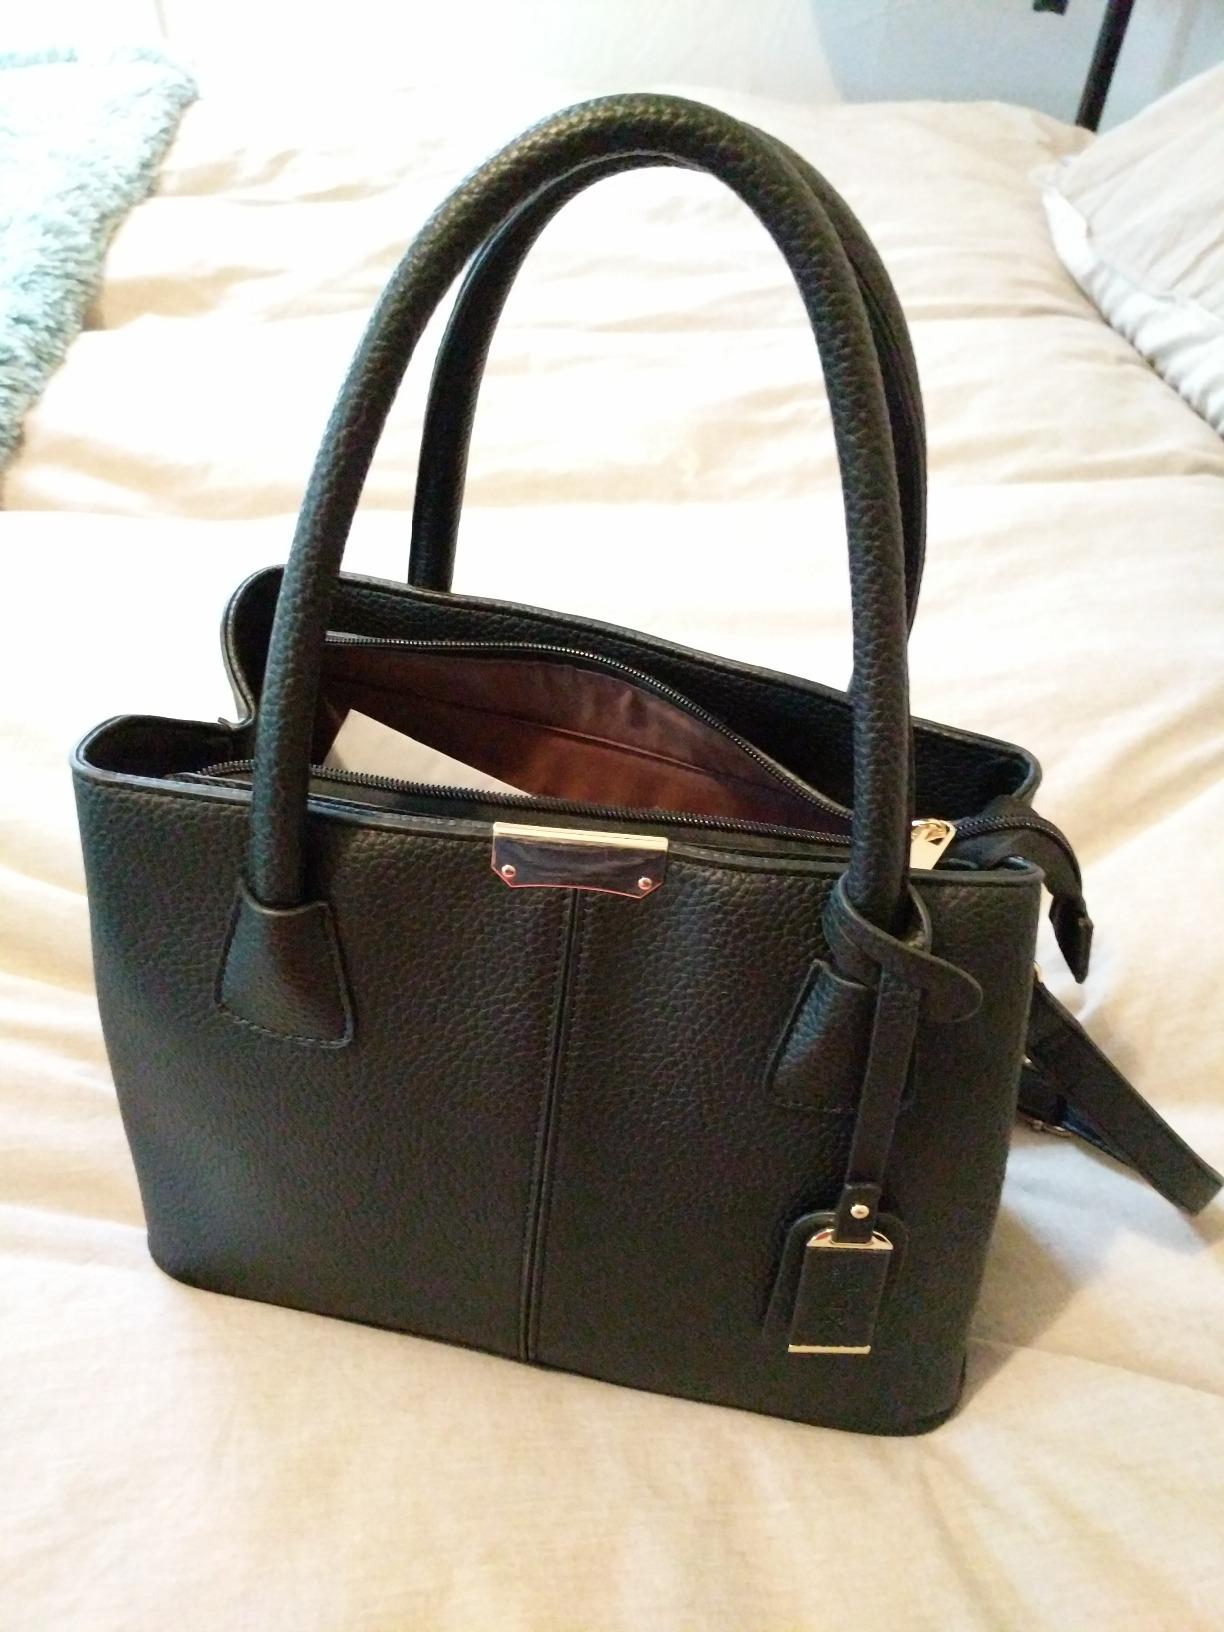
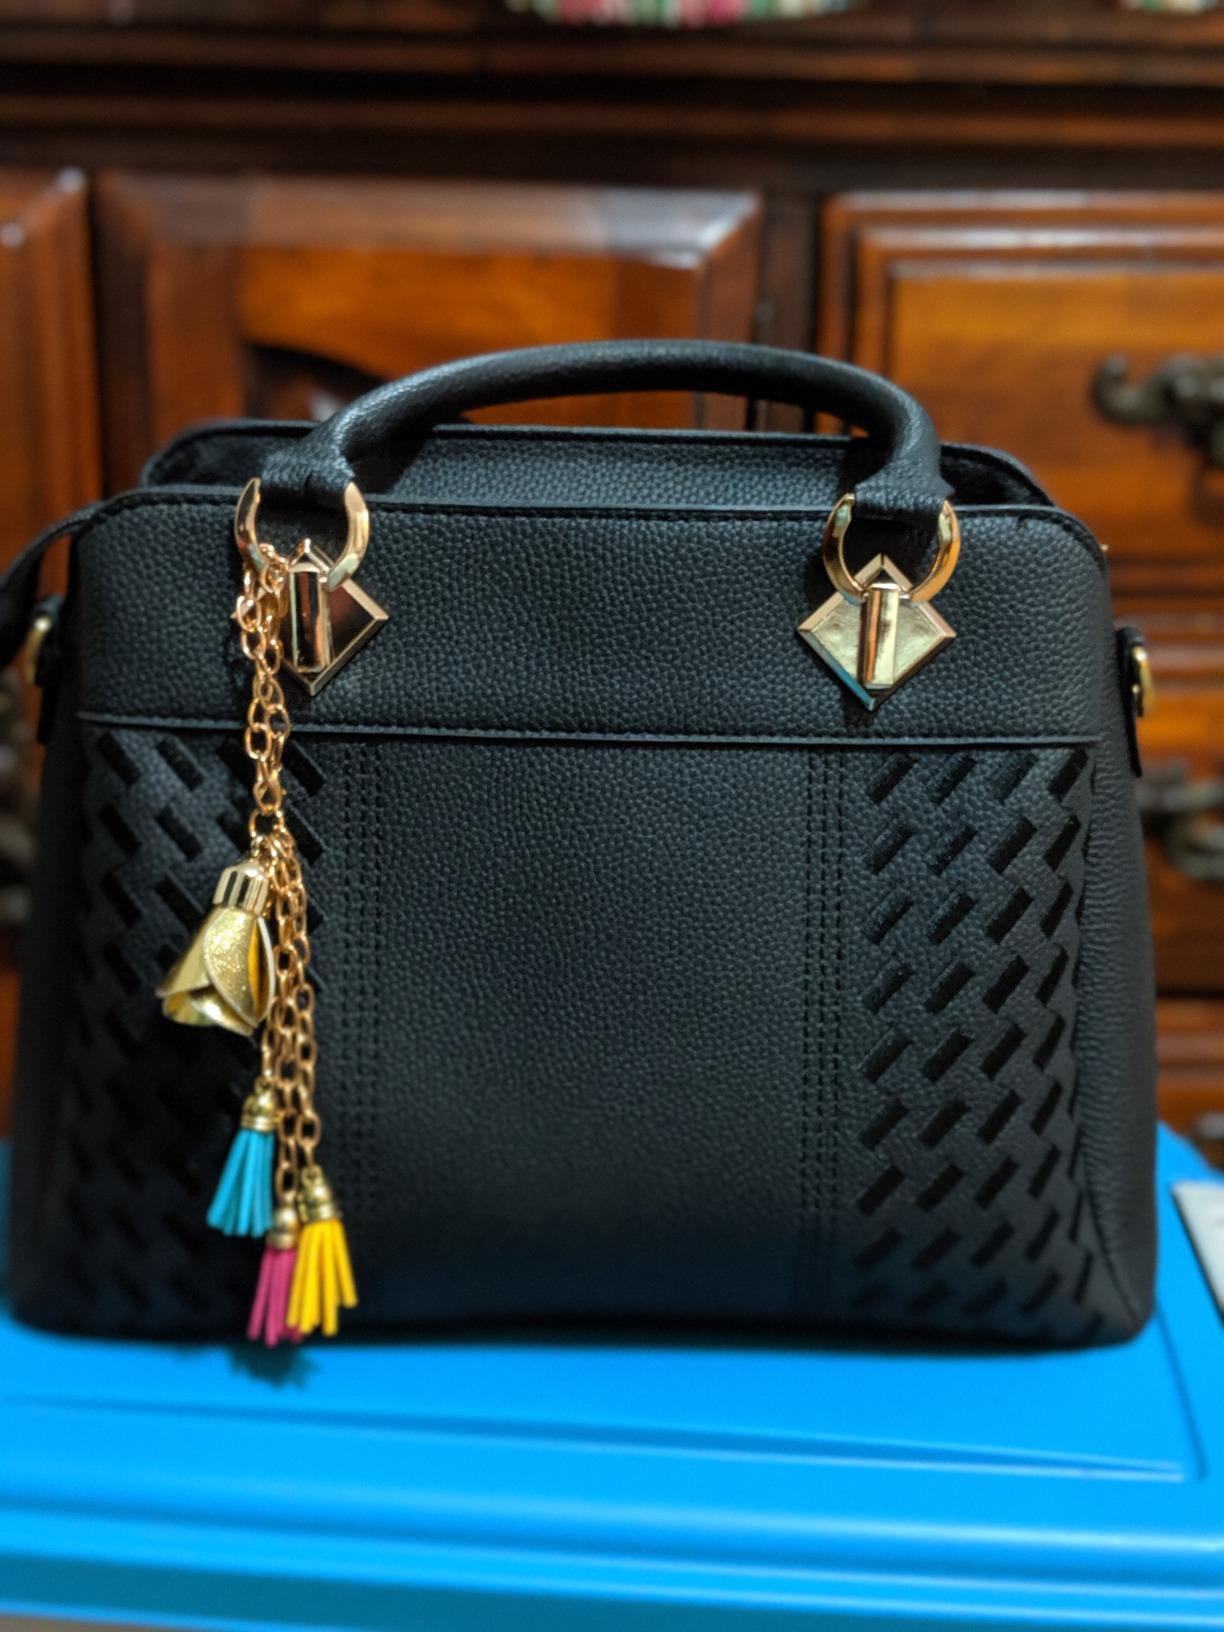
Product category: accessories_handbag
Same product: no